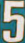
Number: 5